Étienne Arago

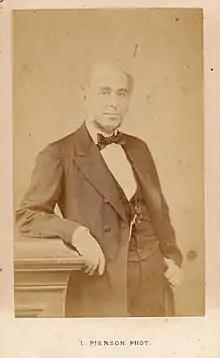
Portrait by Pierre-Louis Pierson

Étienne Vincent Arago (9 February 1802 – 7 March 1892) was a French writer and politician, and co-founder (with Maurice Alhoy) of the newspaper "Le Figaro".